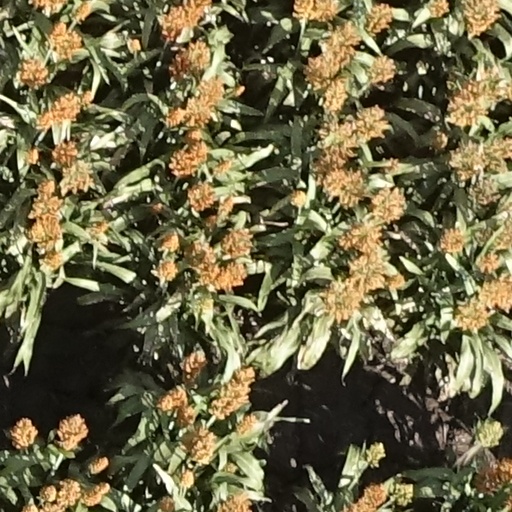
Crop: sorghum